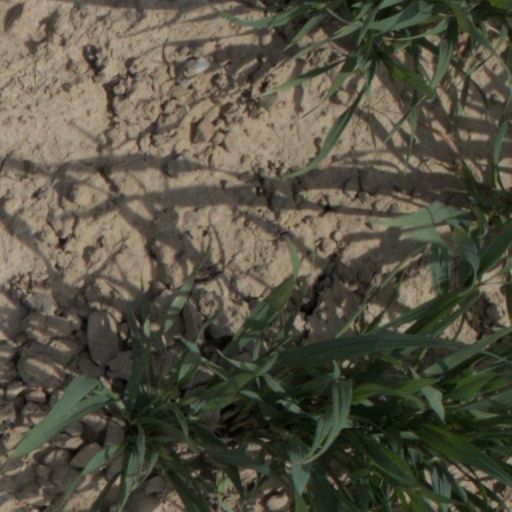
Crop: wheat